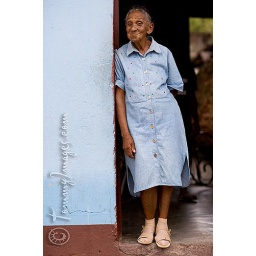
Trinidad, Cuba - An old Cuban lady in a baby blue dress leans against a wall of matching color.